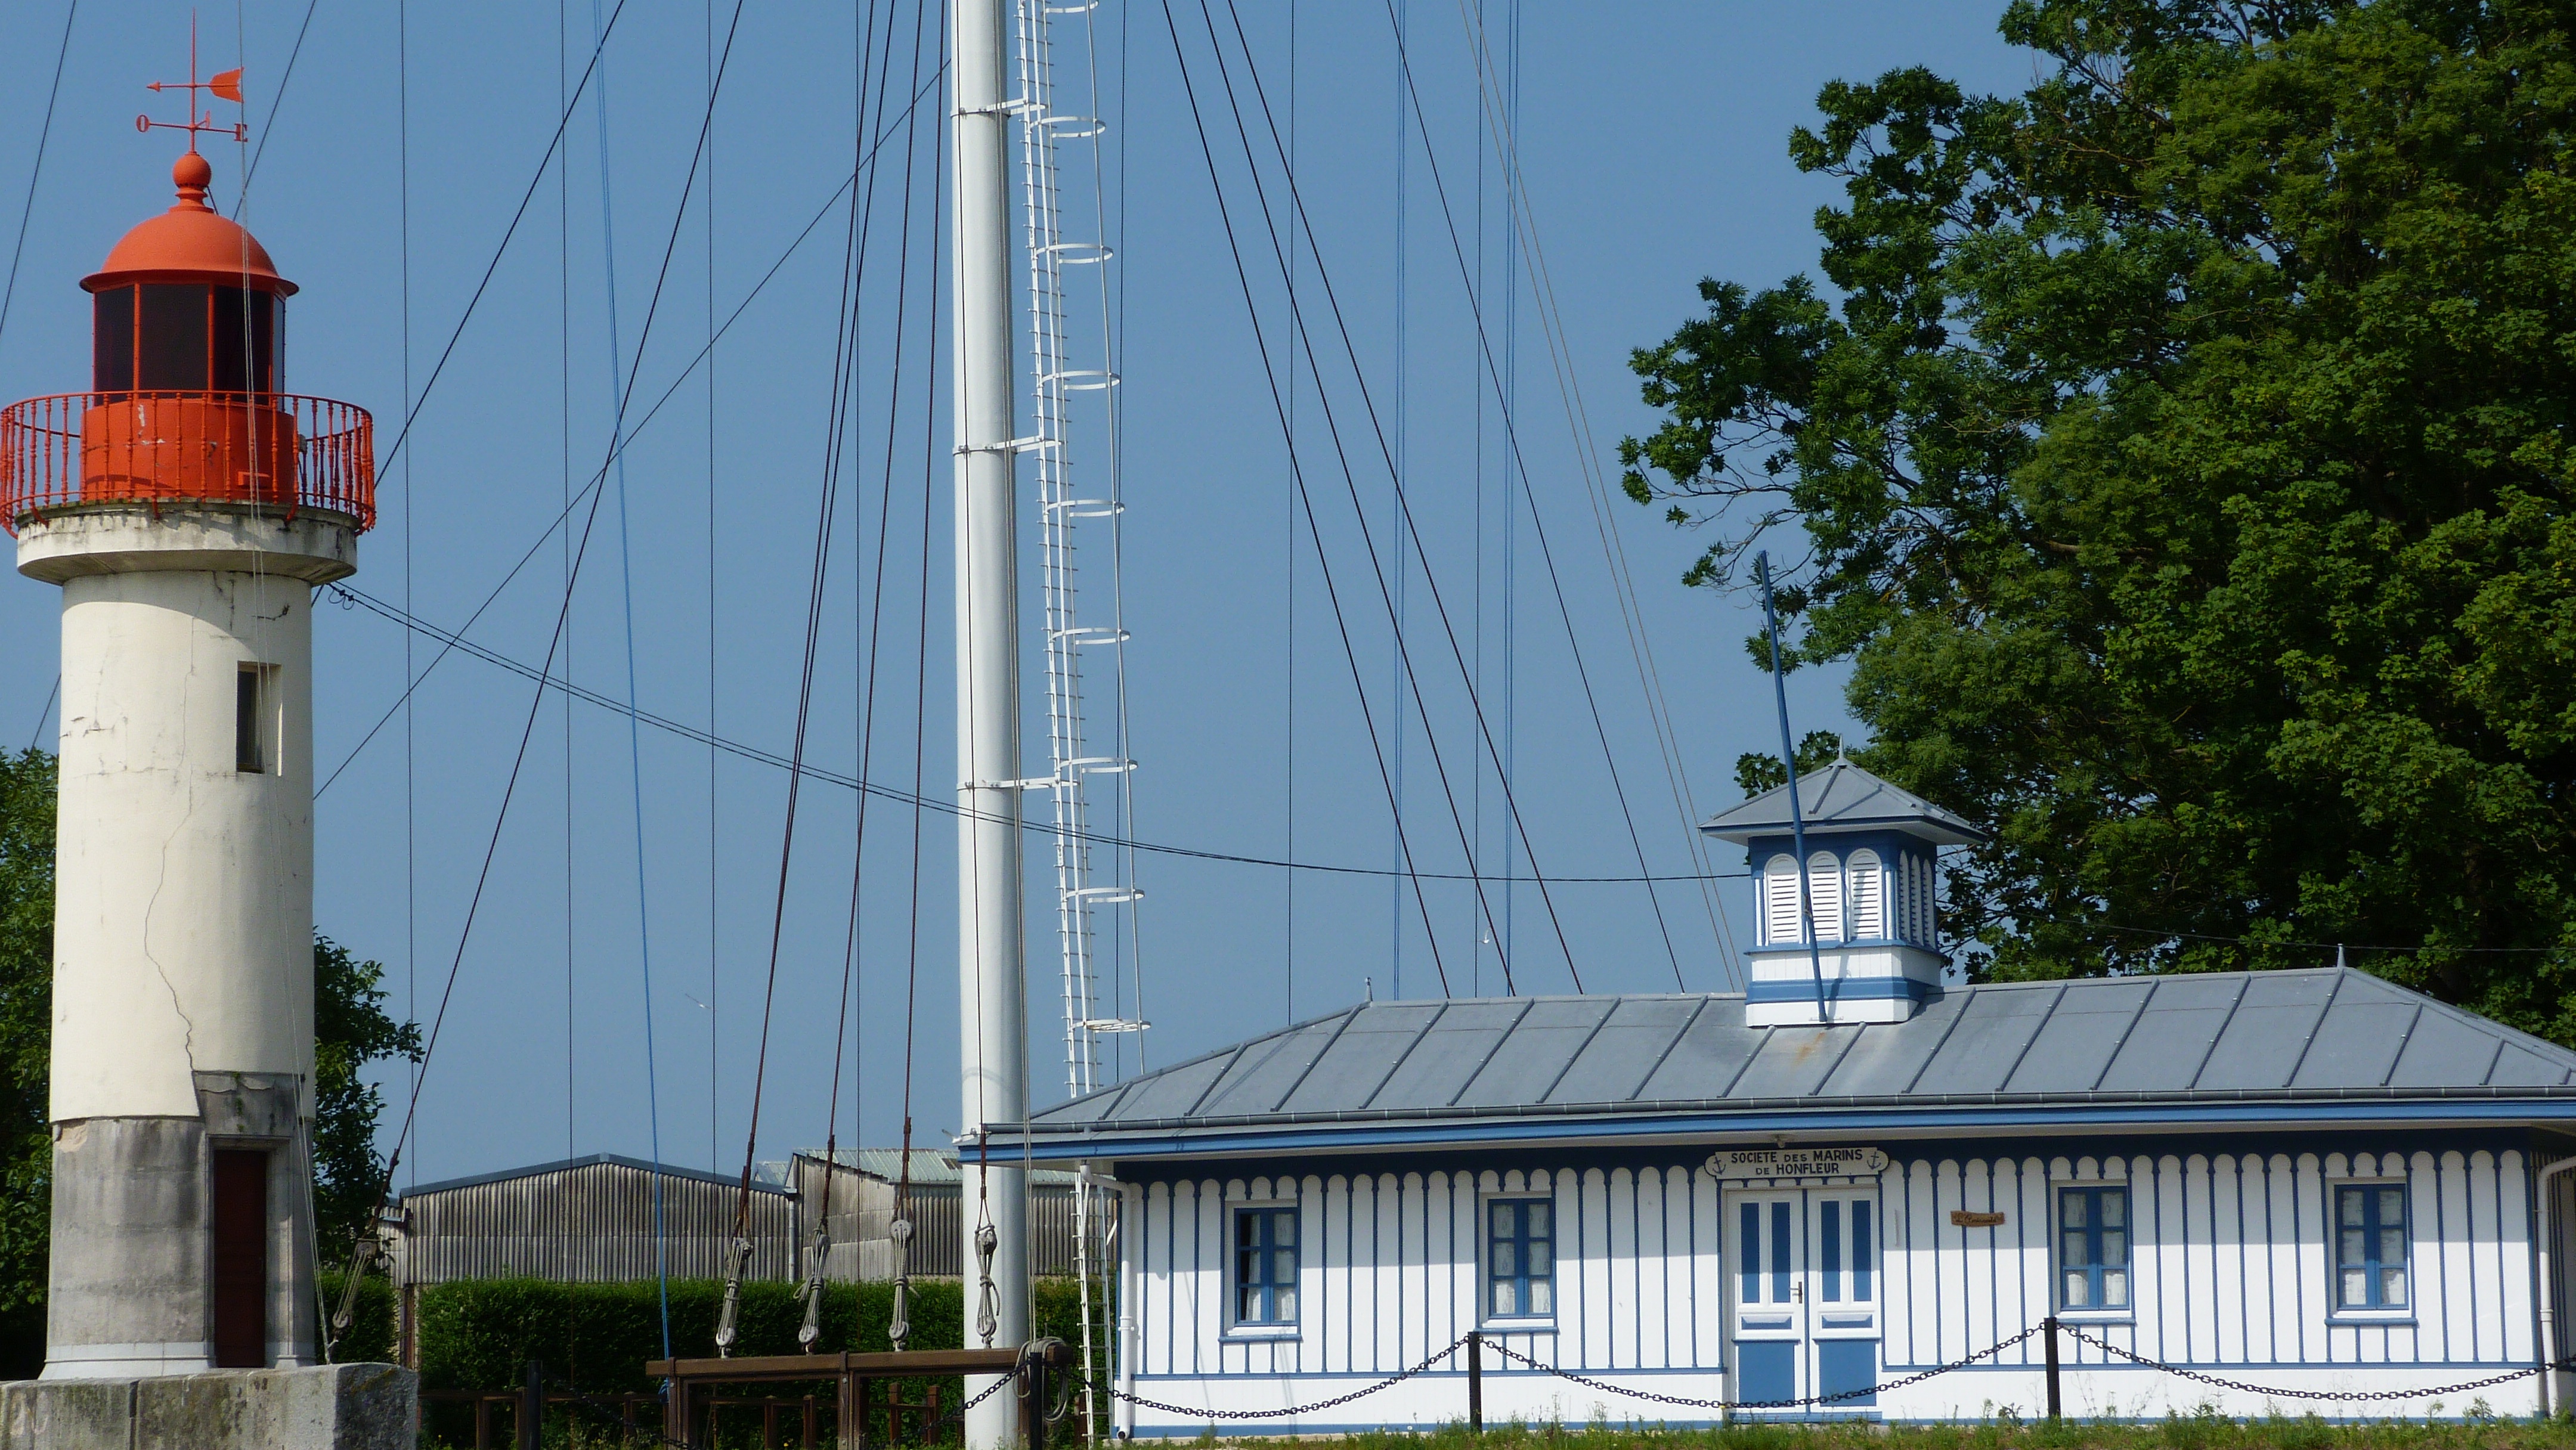
lighthouse, skyscraper, tower, mast, landmark, facade, port, tower block, urban setting, outdoor structure